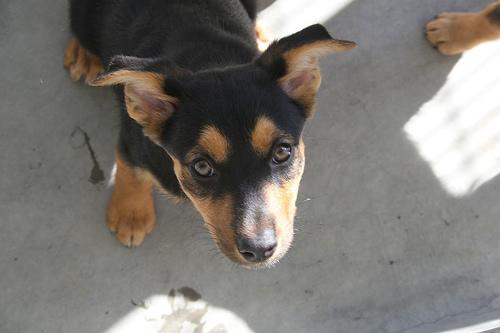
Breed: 209-n000049-kelpie